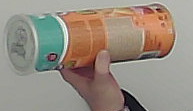
Product: pringles_paprika